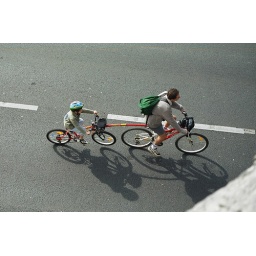
I'd never actually seen a two-person bike in person before. Now I have.